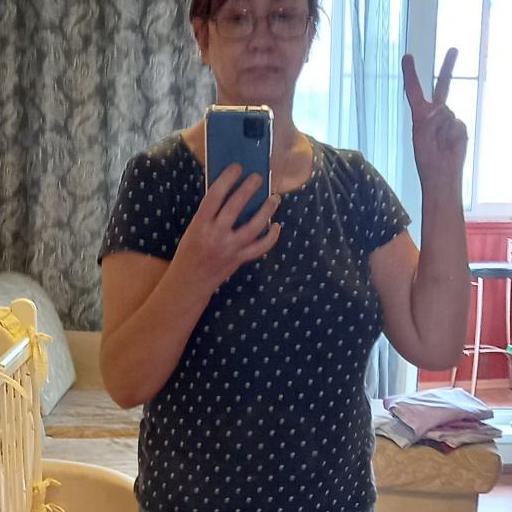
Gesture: no_gesture